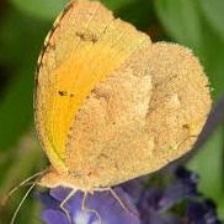
Species: SLEEPY ORANGE
Butterfly family (ImageNet category): sulphur_butterfly